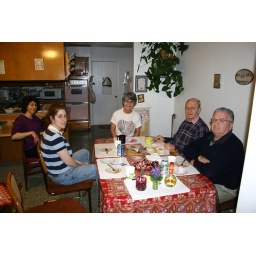
Dinner at Petra's parents house (Jambazian grandparents). Matthew must have been asleep in the portable car seat.